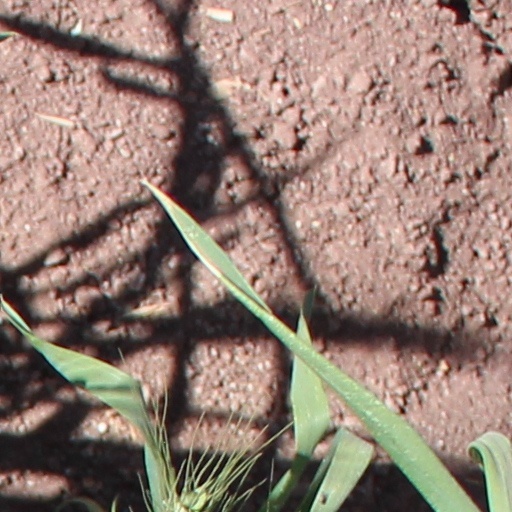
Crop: wheat